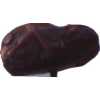
Label: dates